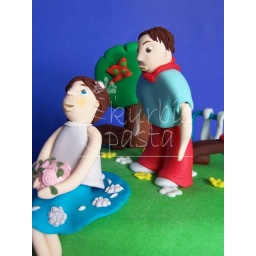
A boy and a girl in the park... Garden Park Cake